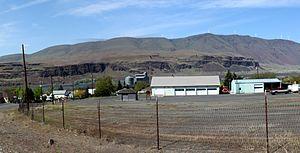
Rufus est une ville du comté de Sherman en Oregon, aux États-Unis. La ville a été baptisée en l'honneur de son fondateur Rufus Carrol Wallis.